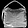
Label: Bag